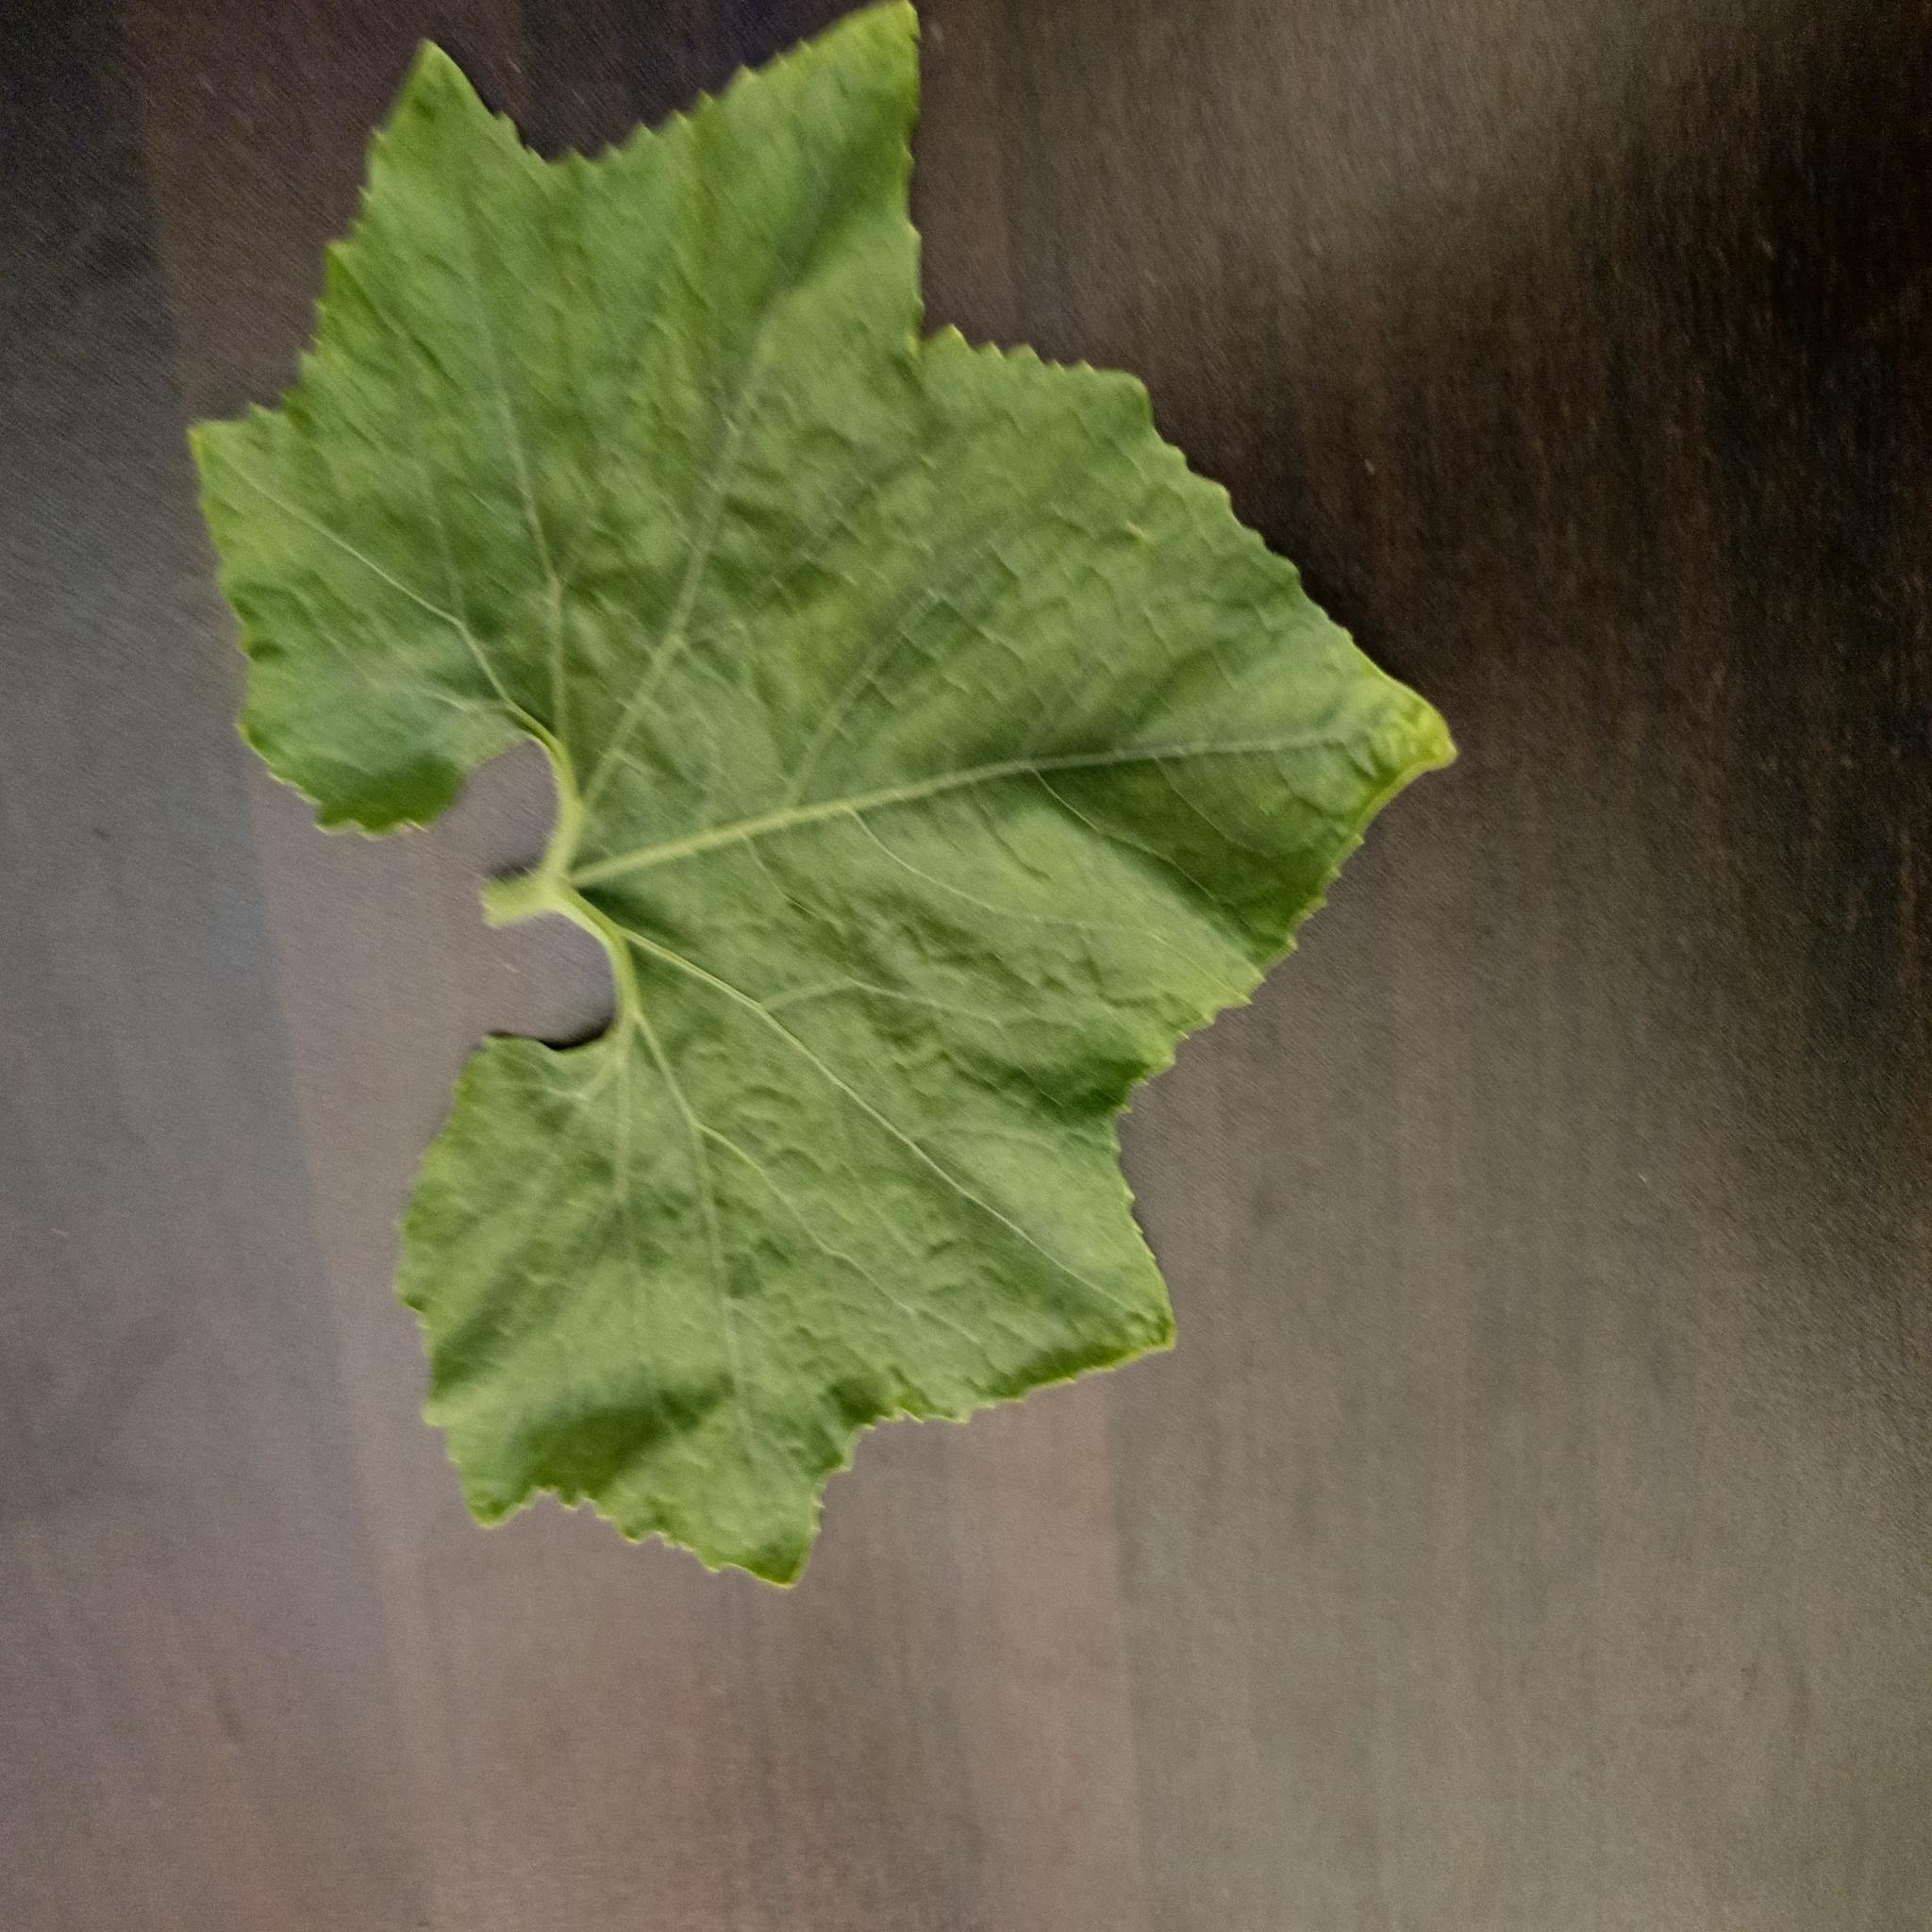
Label: Healthy